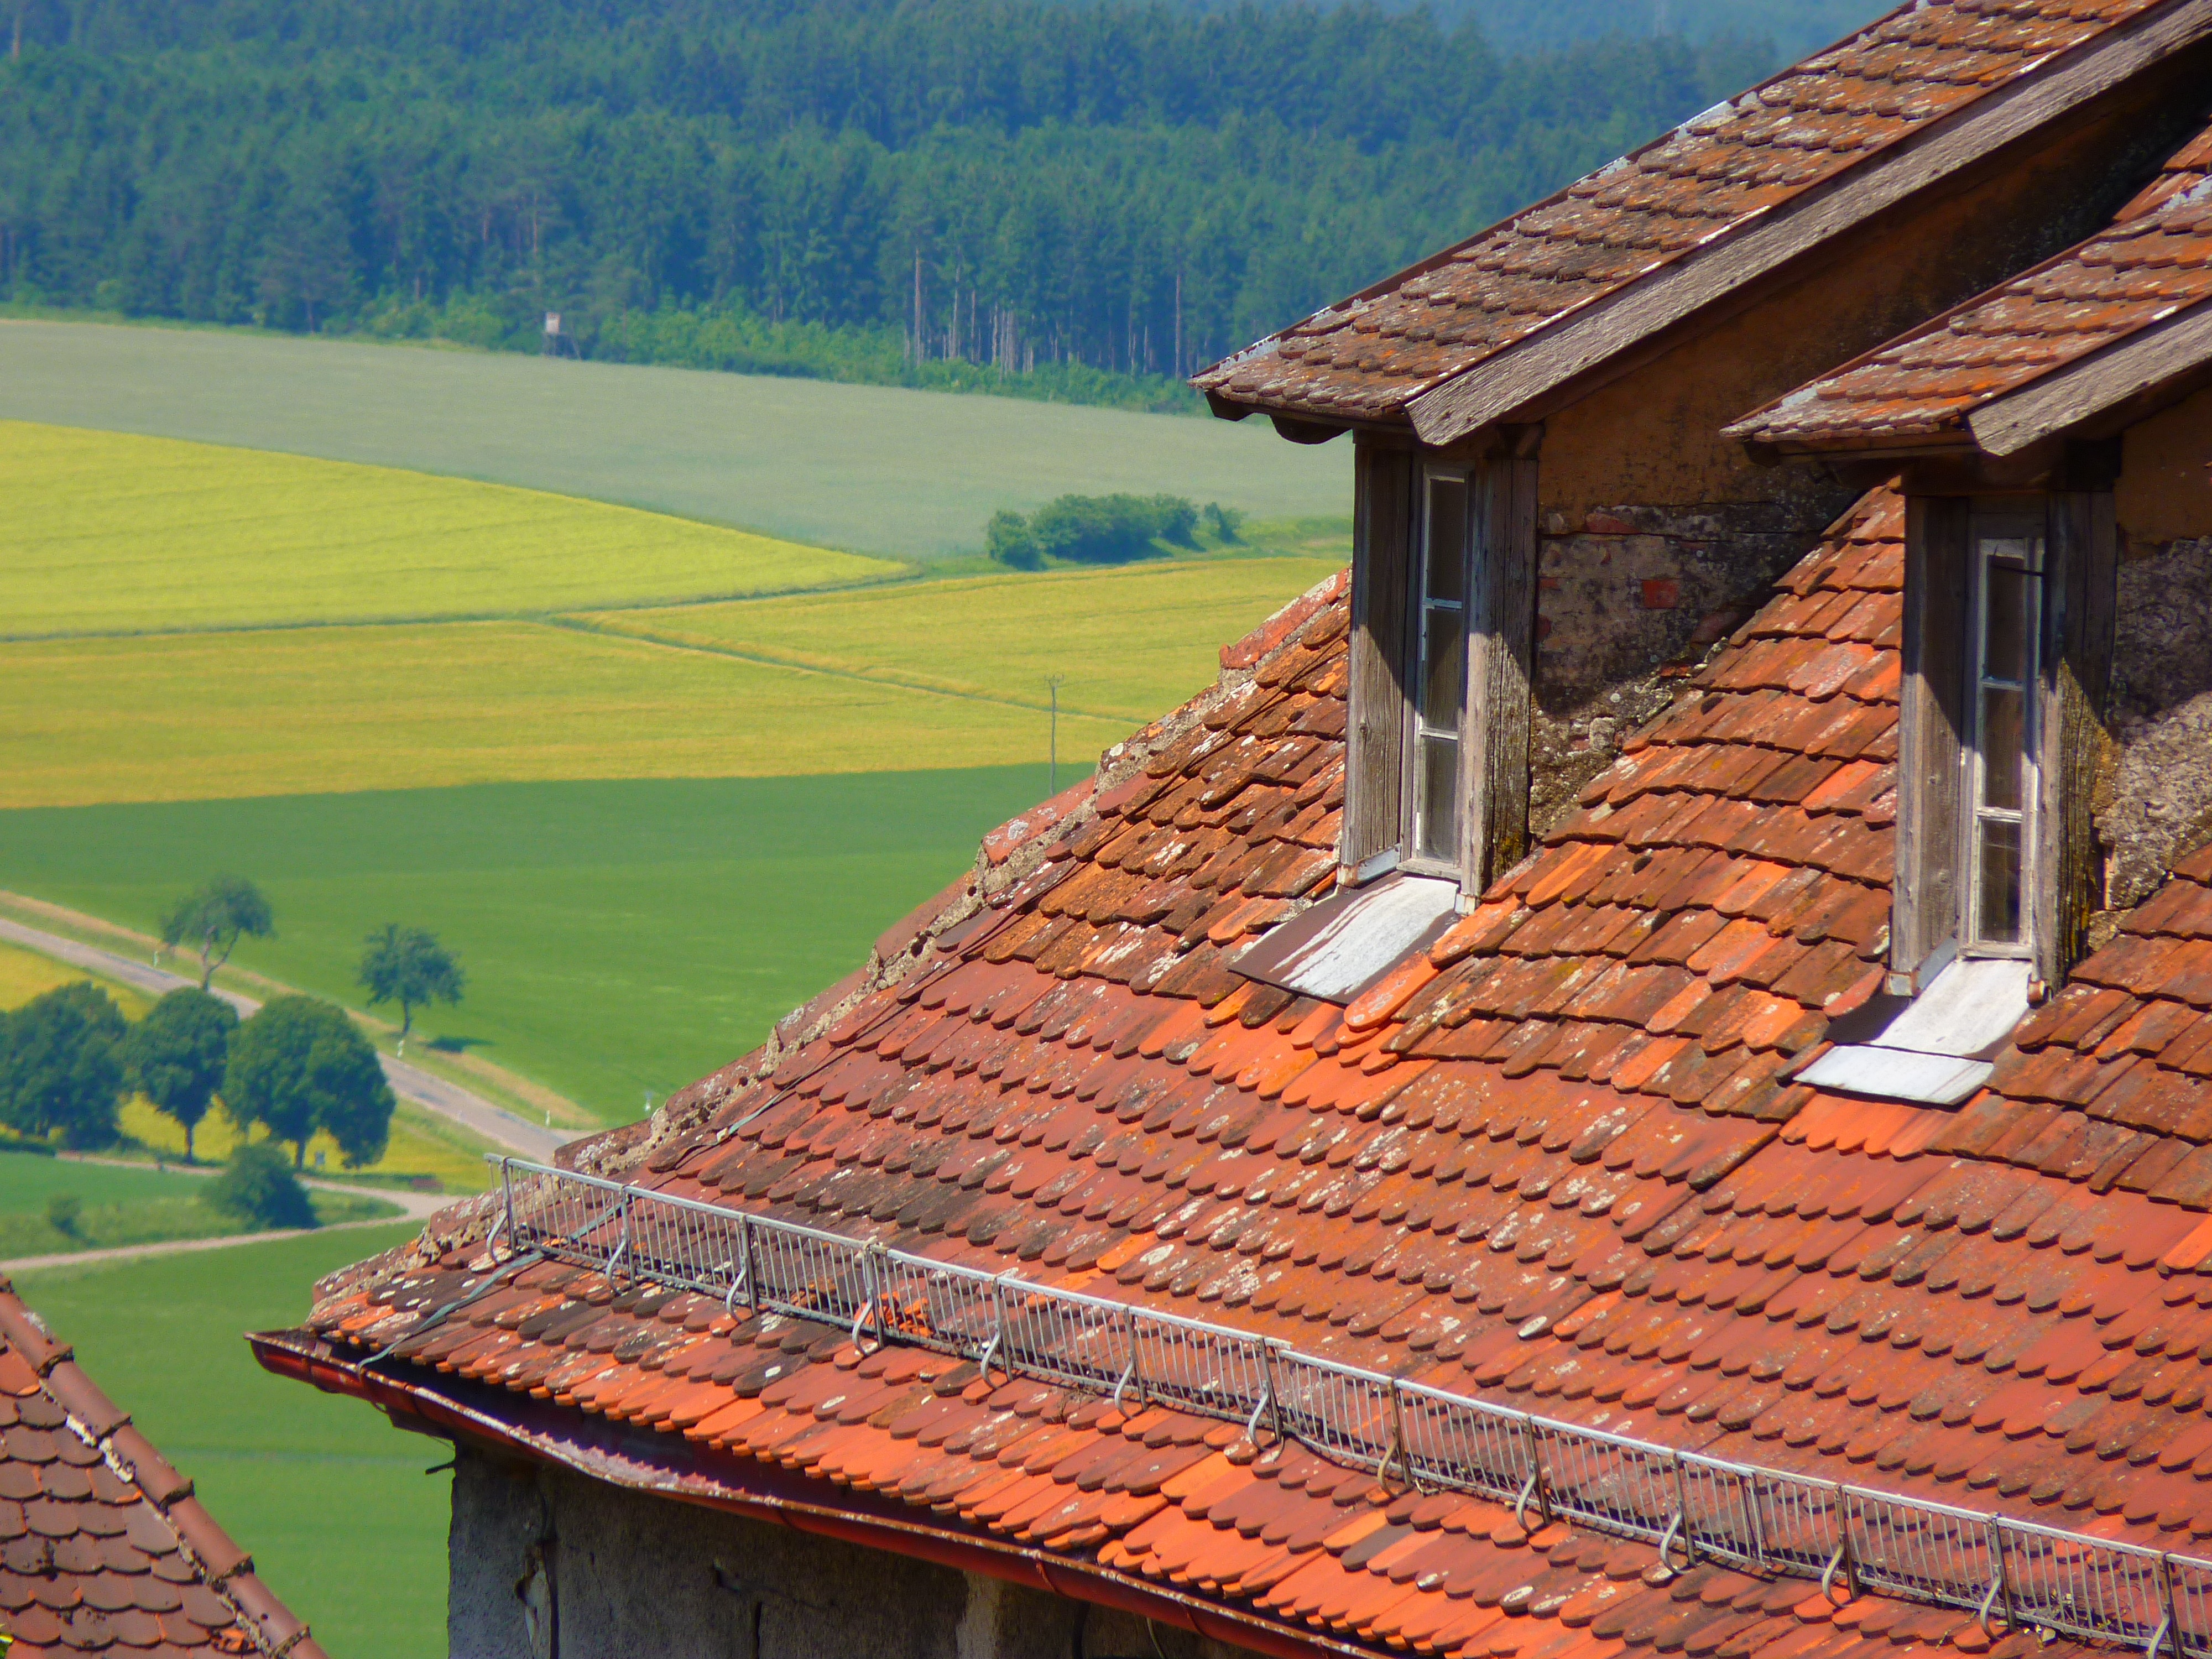
roof, red, agriculture, brick, roofing, rural area, house roof, outdoor structure